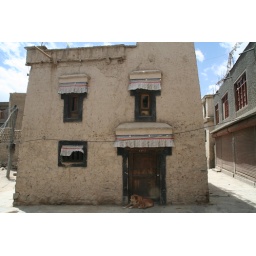
dog resting in front of a house in Leh